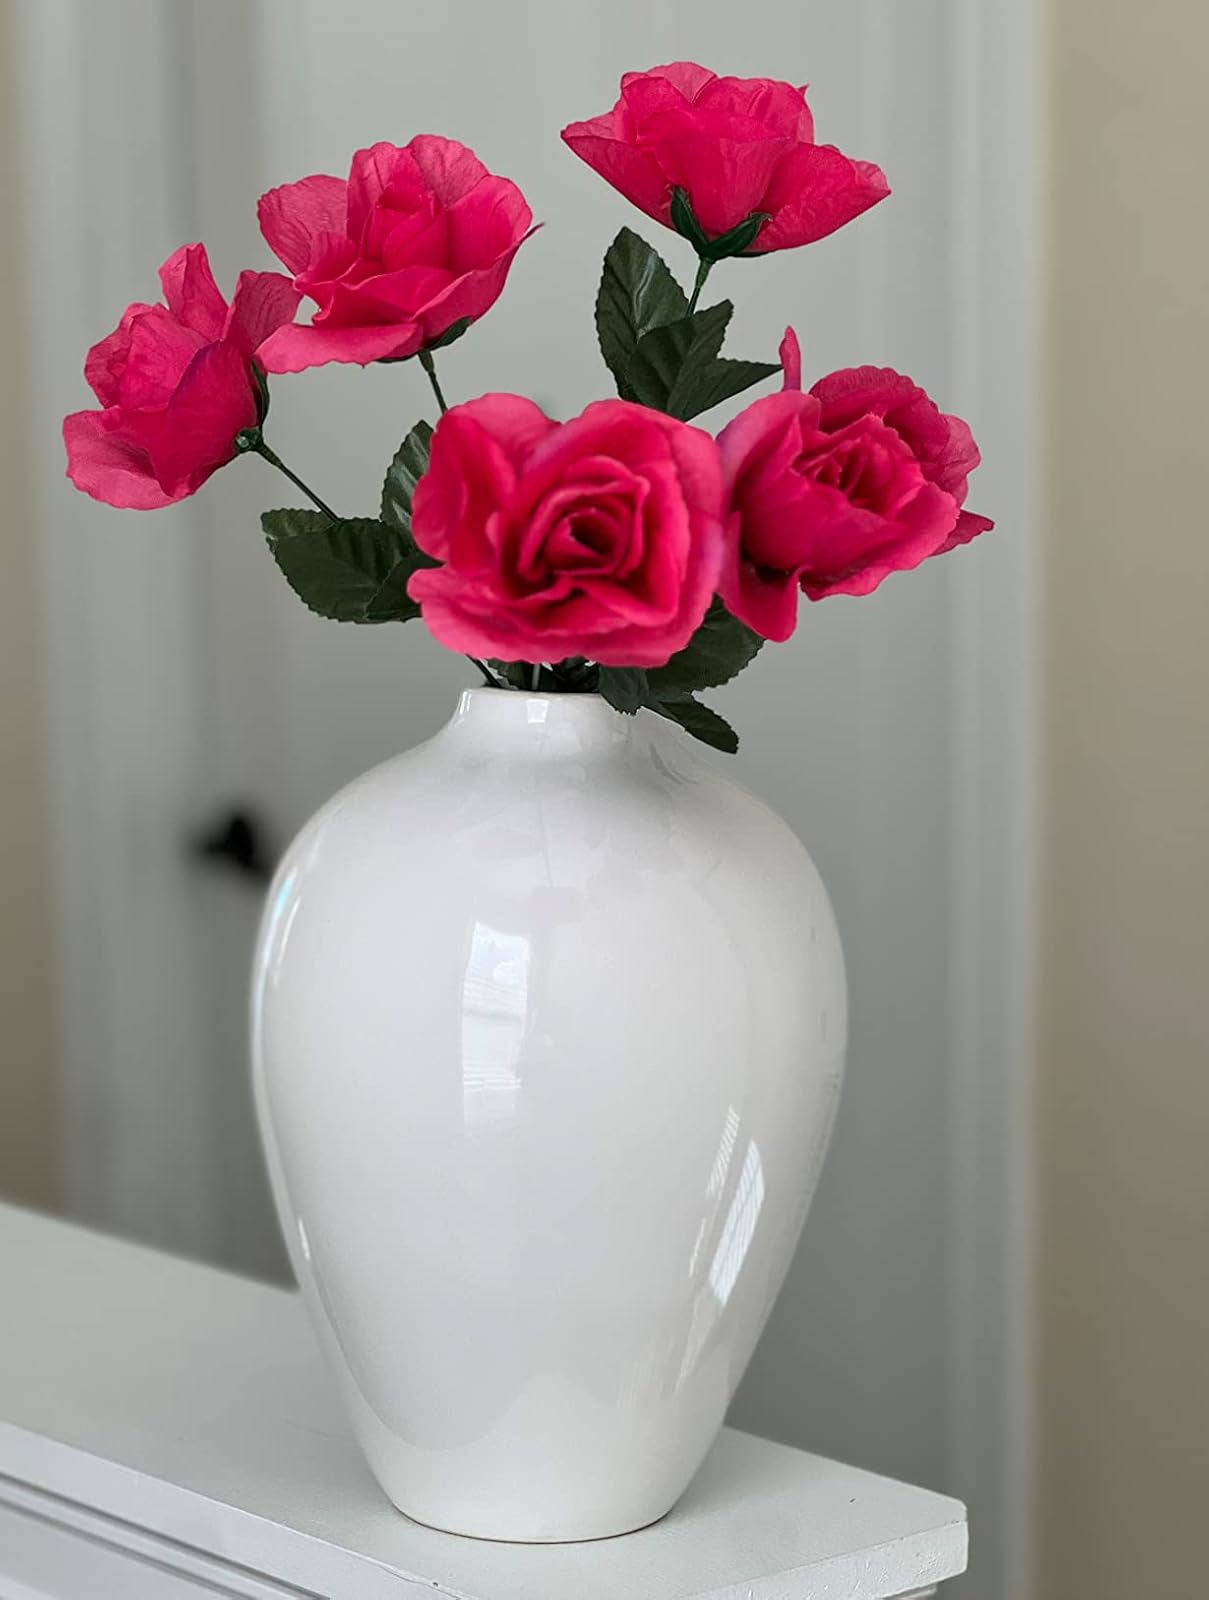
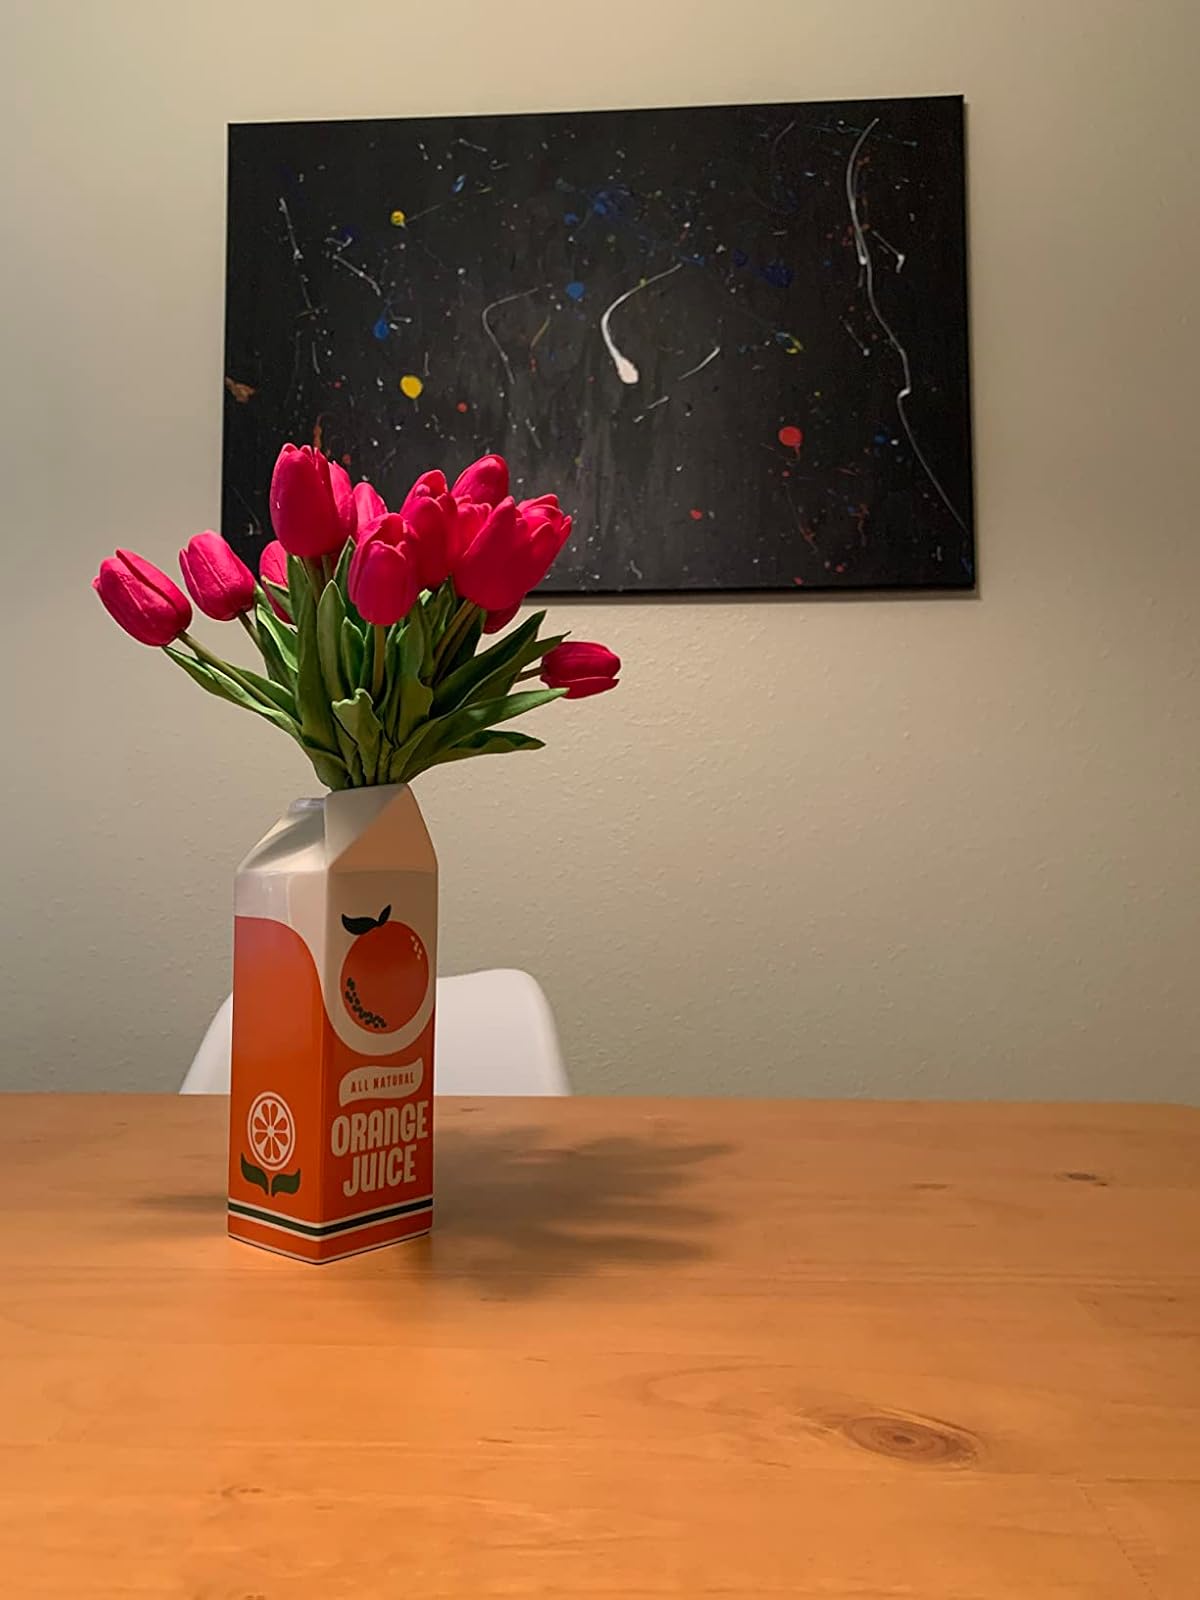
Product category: vase
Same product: no